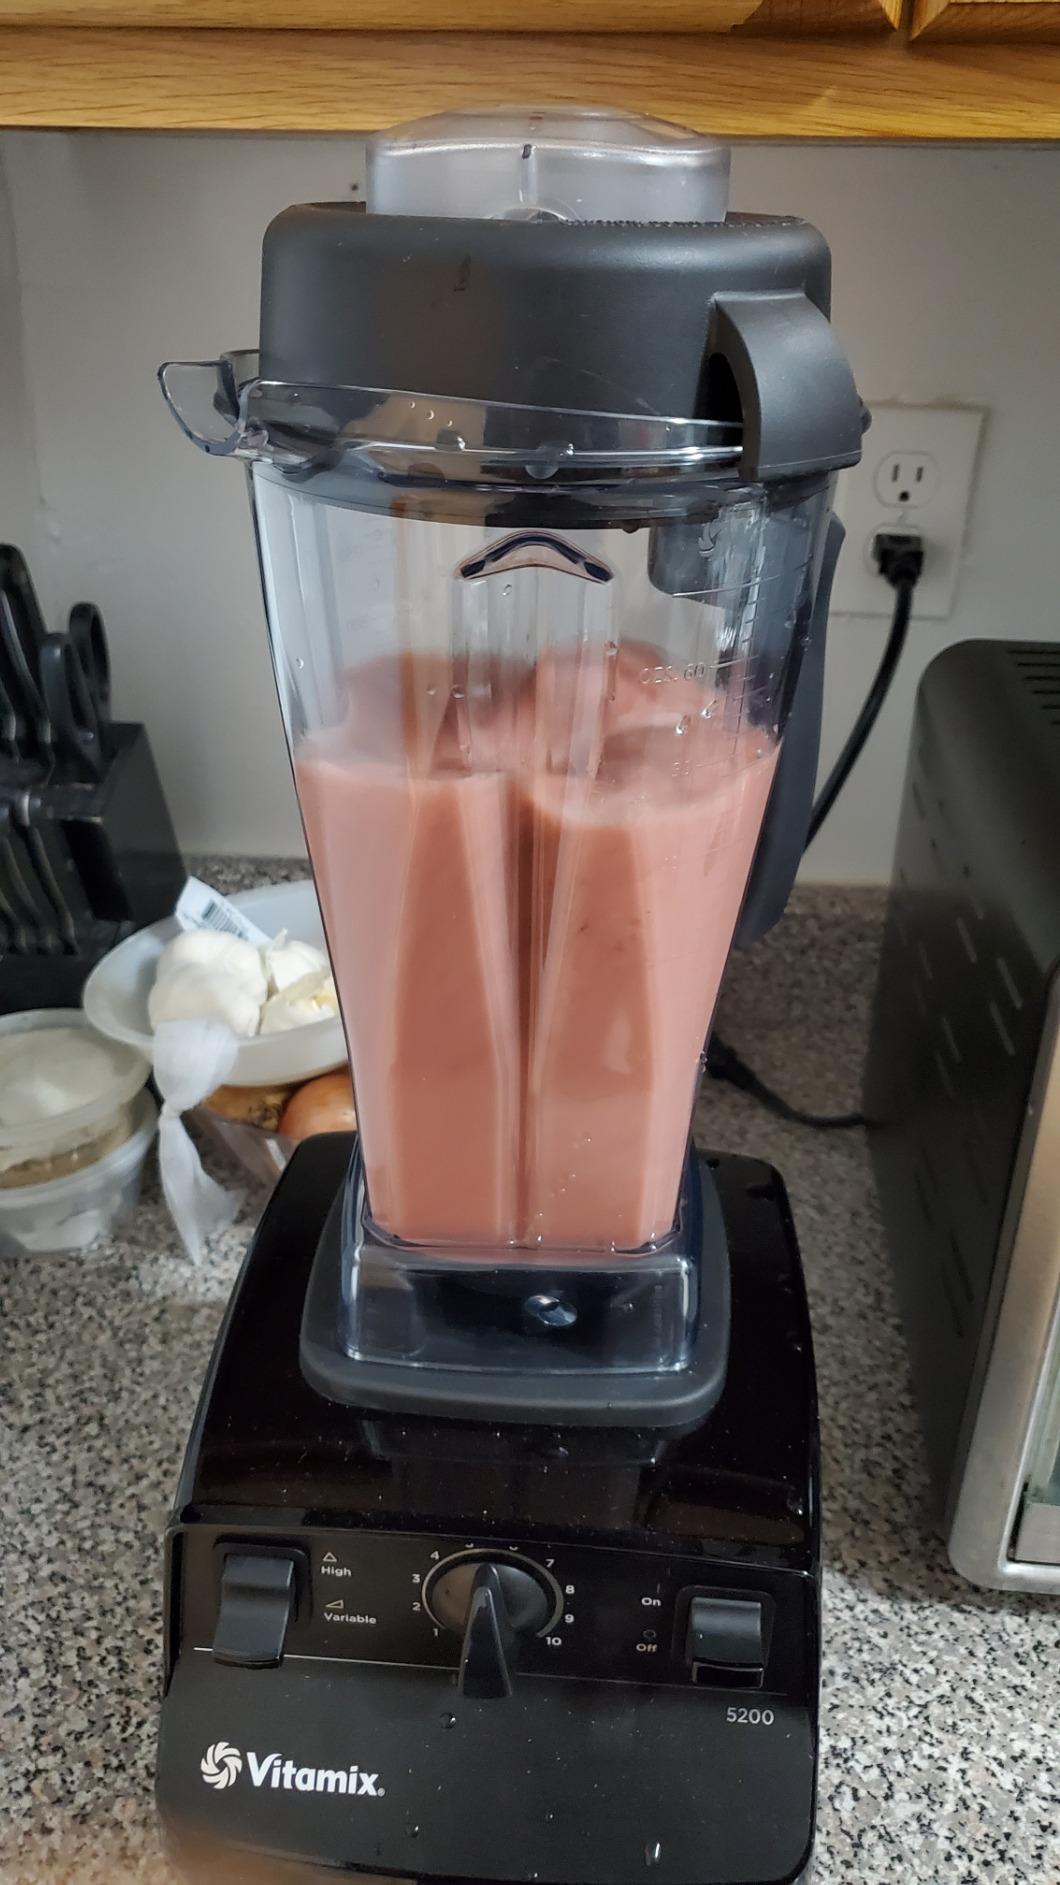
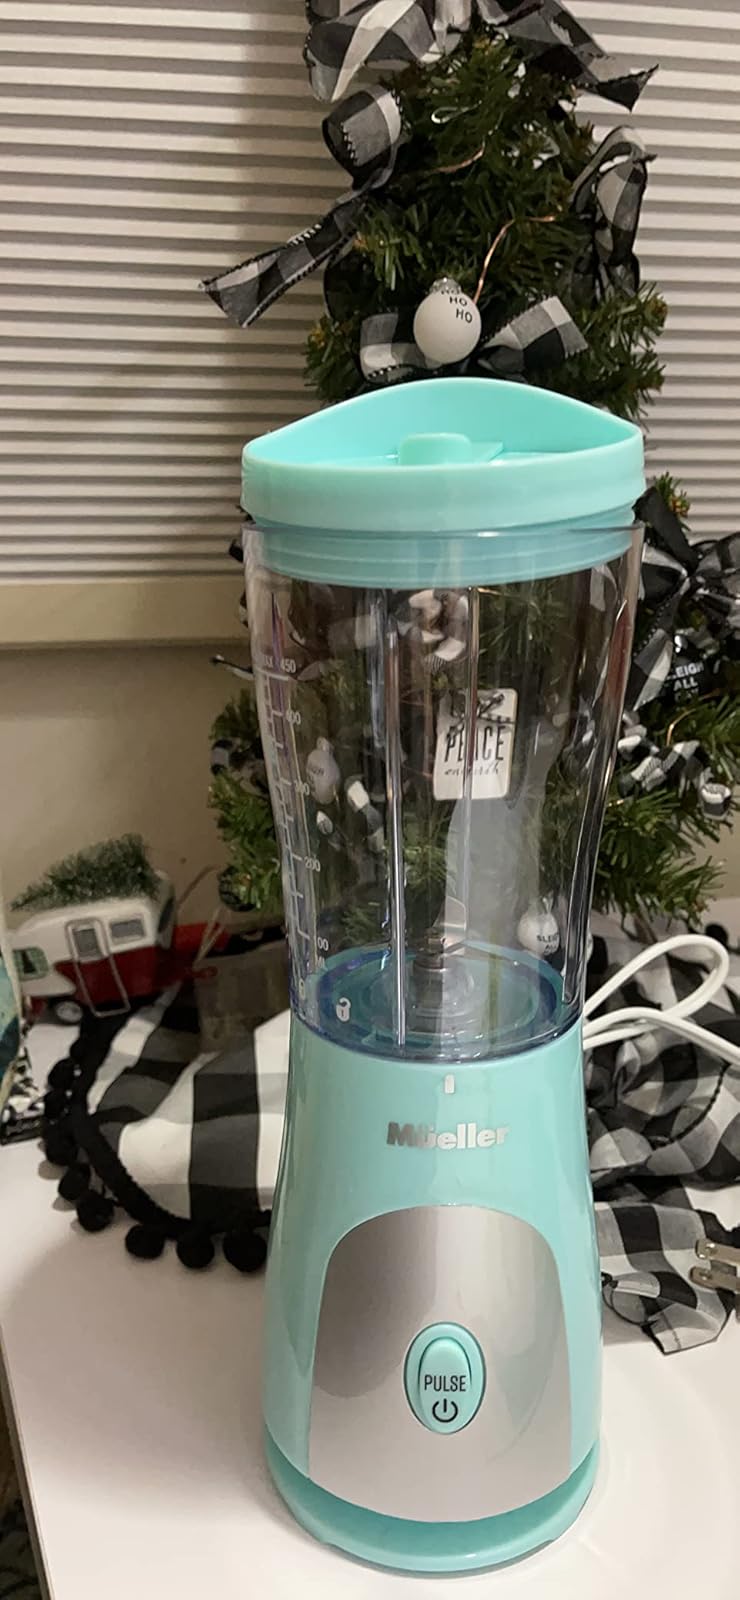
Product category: items_blender
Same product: no